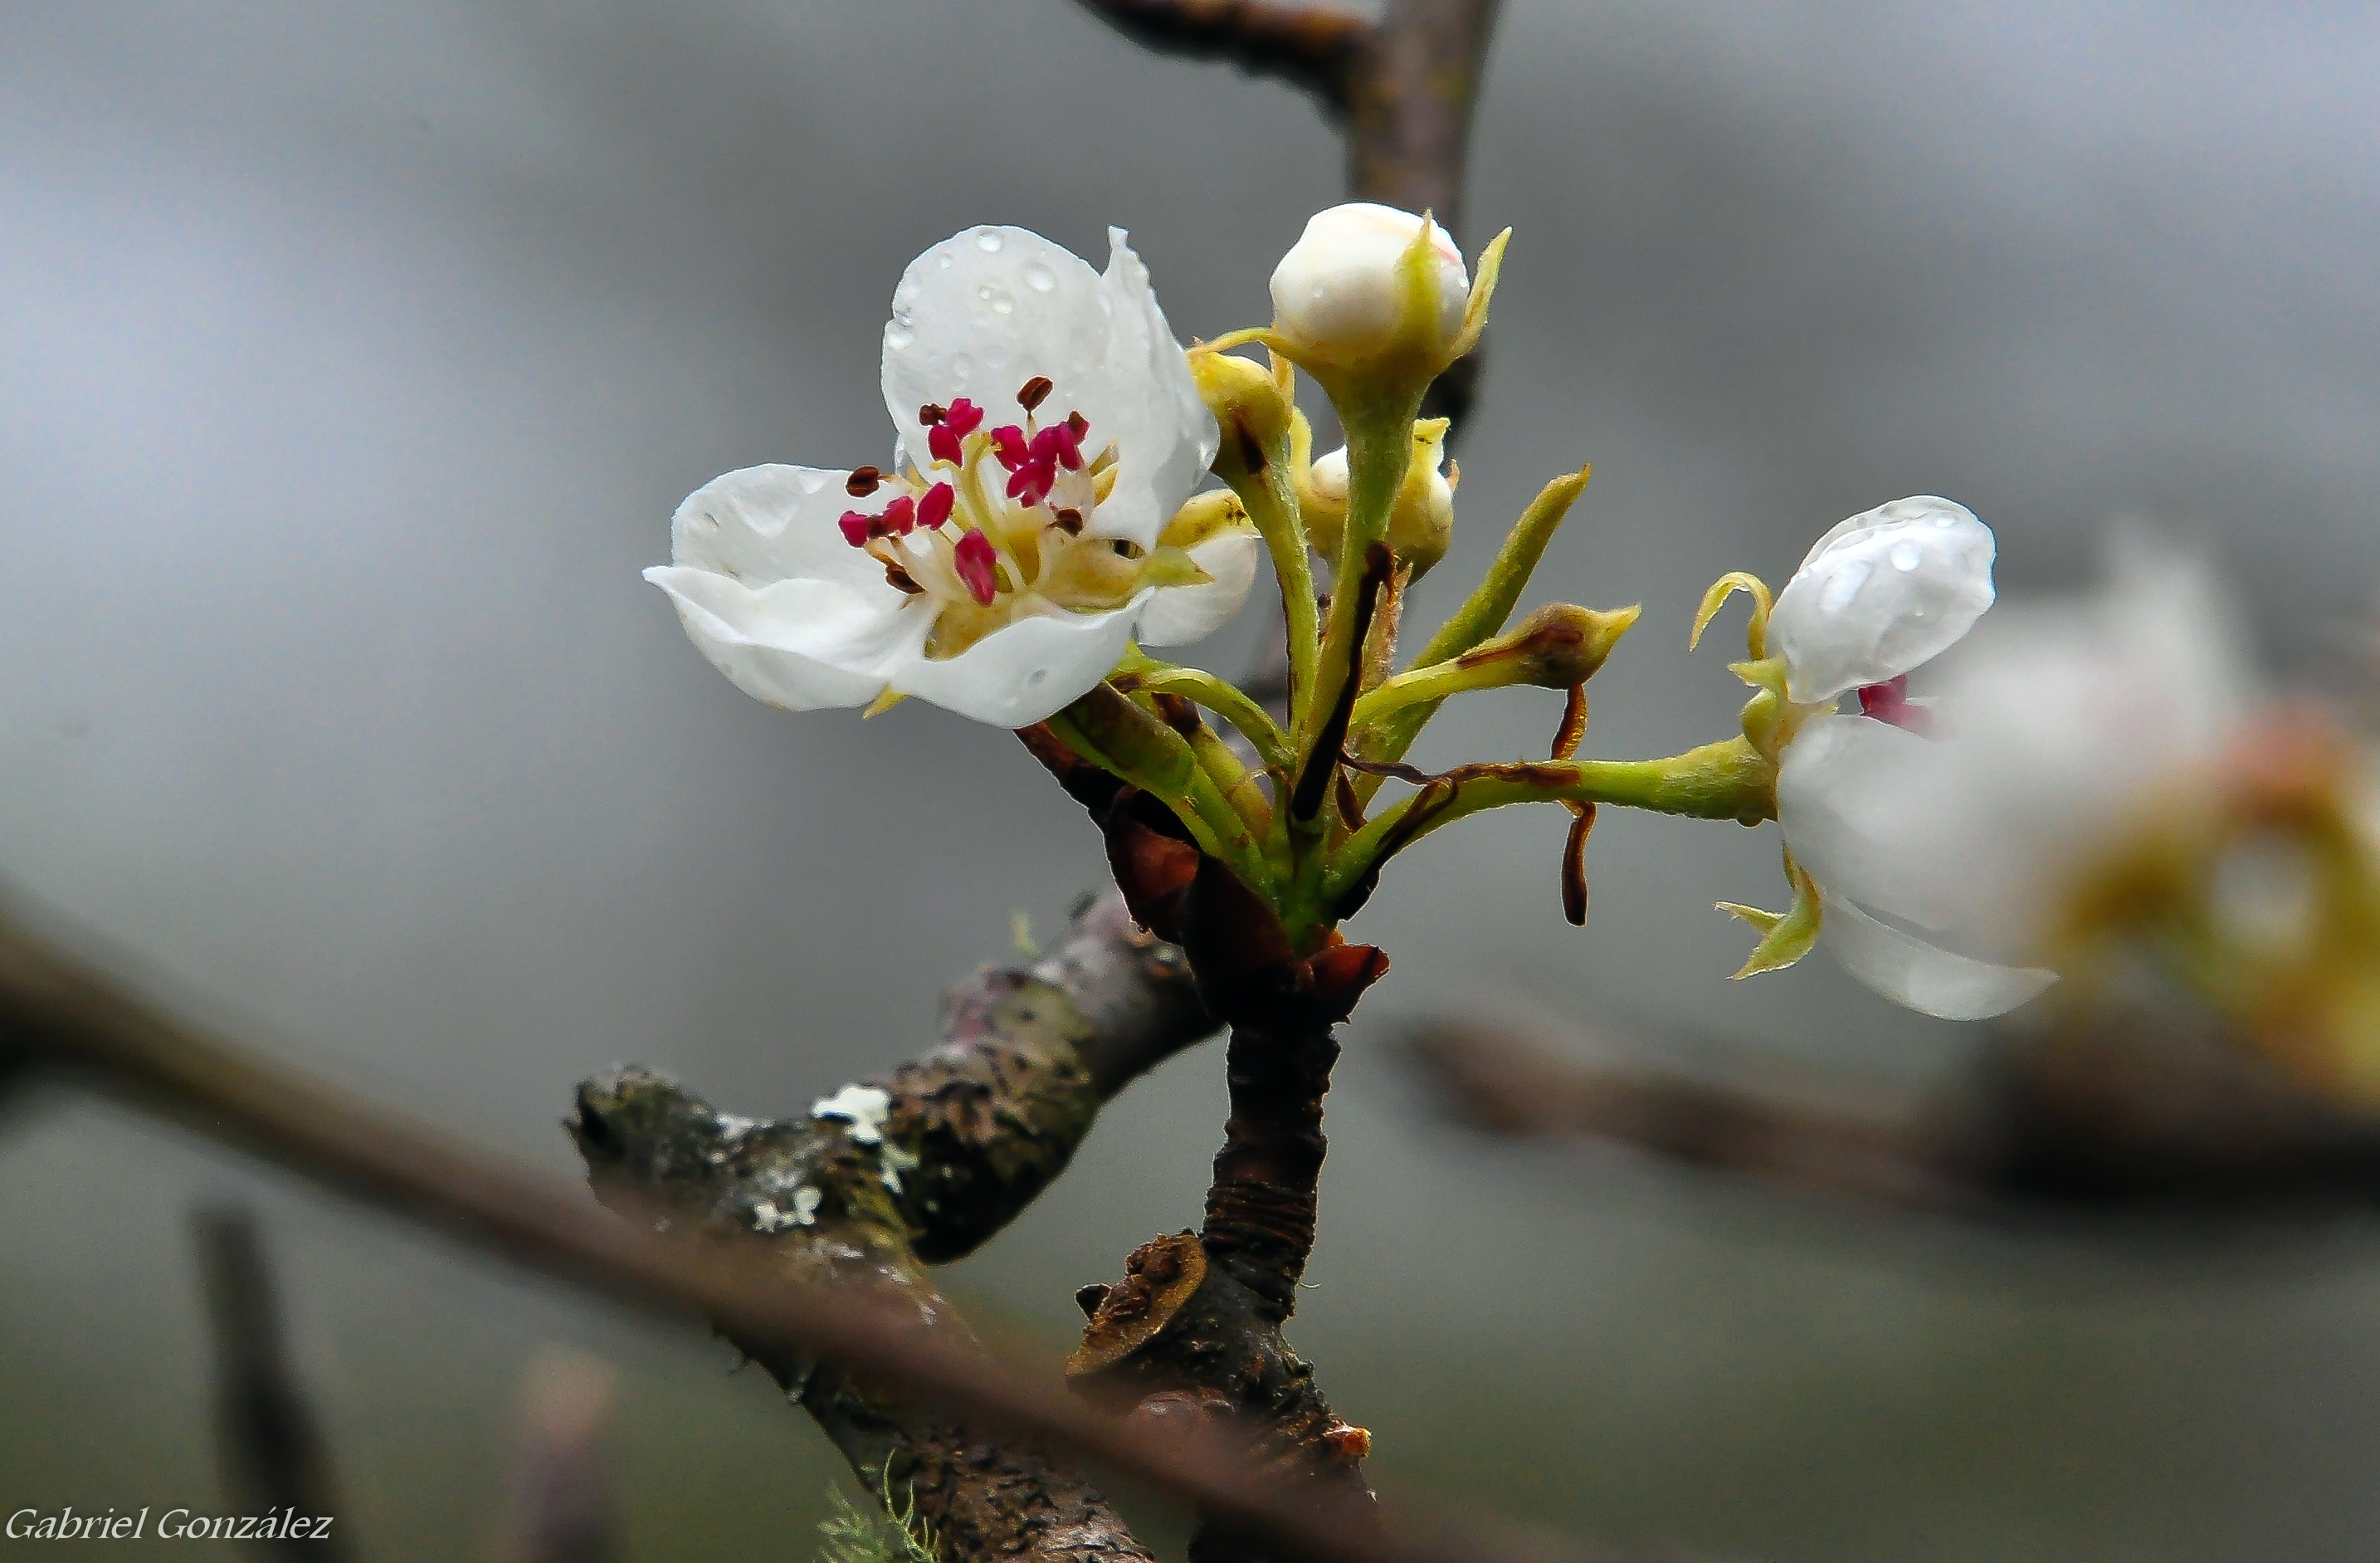
tree, nature, branch, blossom, plant, photography, fruit, leaf, flower, food, spring, produce, macro, botany, flora, twig, flowers, close up, shrub, naturaleza, flores, bud, nikond90, ggl1, gaby1, xovesphoto, sigma50500mm, 50500, gphoto, xelodegalicia, macro photography, gabrielcoru a, flowering plant, land plant